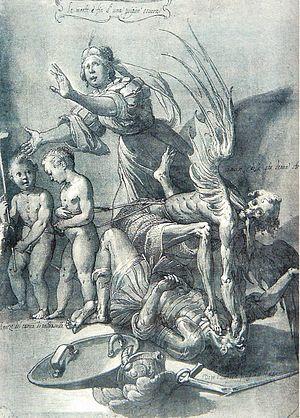
Jacopo Ligozzi né à Vérone en 1547 et mort à Florence en 1627 est un peintre, dessinateur, ornemaniste et enlumineur italien de l'école florentine.